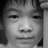
Emotion: neutral